Belgian Armed Forces

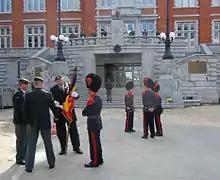
Belgian grenadiers at a memorial service

After the Armistice with Germany of 1918, the Belgian government sought to retain the strategy of 1914. Little effort was made to acquire tanks and aircraft for the Belgian armed forces, while instead the Government strengthened the fortifications of Liège and Antwerp. This was despite the fact that during World War I the forts had proved ineffective despite strong support from artillery and infantry. Until 1936, Belgium remained allied to France and the United Kingdom.